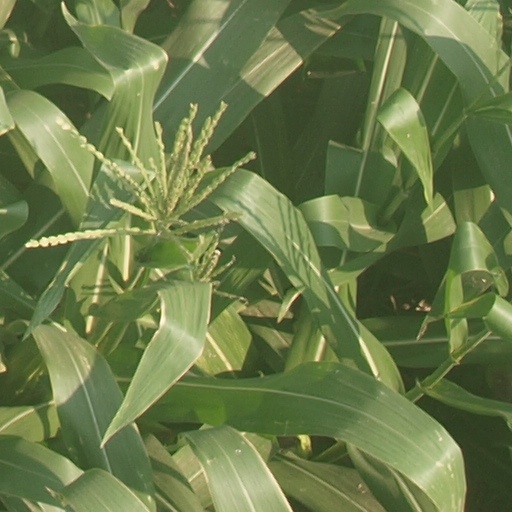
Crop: maize; corn